House of Savoy

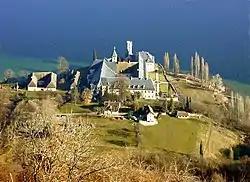
Hautecombe Abbey, where many of the dukes are buried

Although Sabaudia was originally a poor county, later counts were diplomatically skilled, and gained control over strategic mountain passes in the Alps. Two of Humbert's sons were commendatory abbots at the Abbey of St. Maurice, Agaunum, on the river Rhône east of Lake Geneva, and Saint Maurice is still the patron of the House of Savoy. Humbert's son, Otto of Savoy, succeeded to the title in 1051 after the death of his elder brother Amadeus I of Savoy. Otto married the Marchioness Adelaide of Turin, bringing the Marquessate of Susa, with the towns of Turin and Pinerolo, into the House of Savoy's possession. They once had claims on the modern canton of Vaud, where they occupied the Château of Chillon in Switzerland; their access to it was cut by Geneva during the Protestant Reformation, after which it was conquered by the Canton of Bern. Meanwhile, Piedmont was later joined with Sabaudia, and the name evolved into "Savoy".